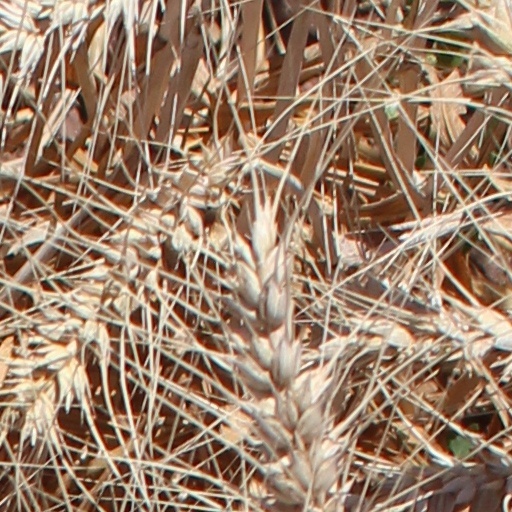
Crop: wheat